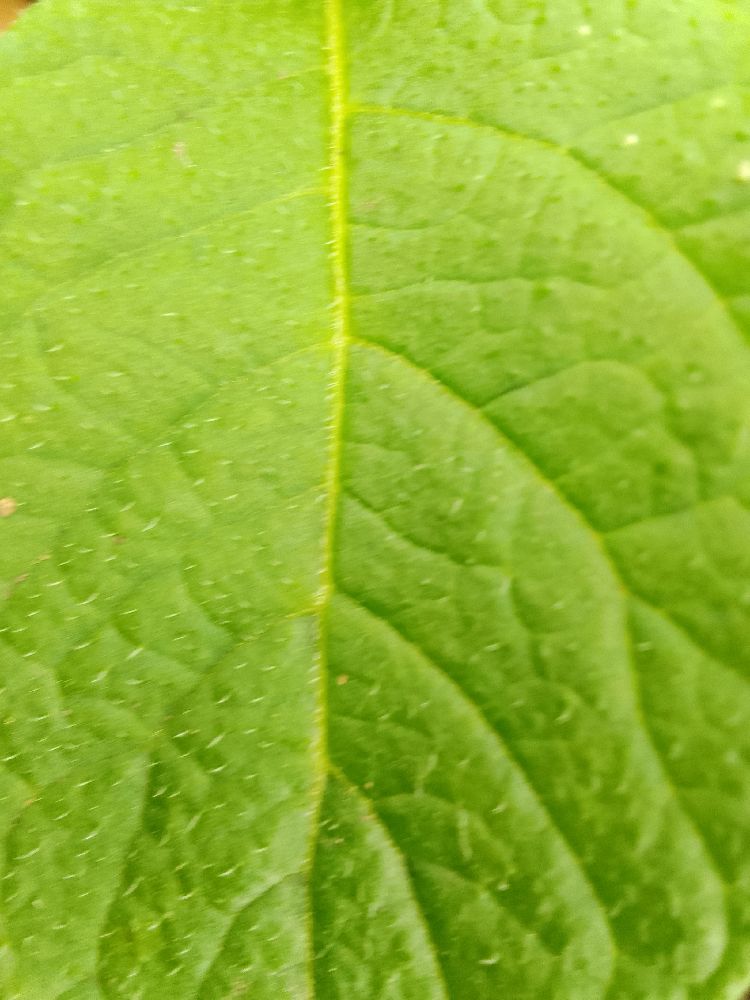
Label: Healthy